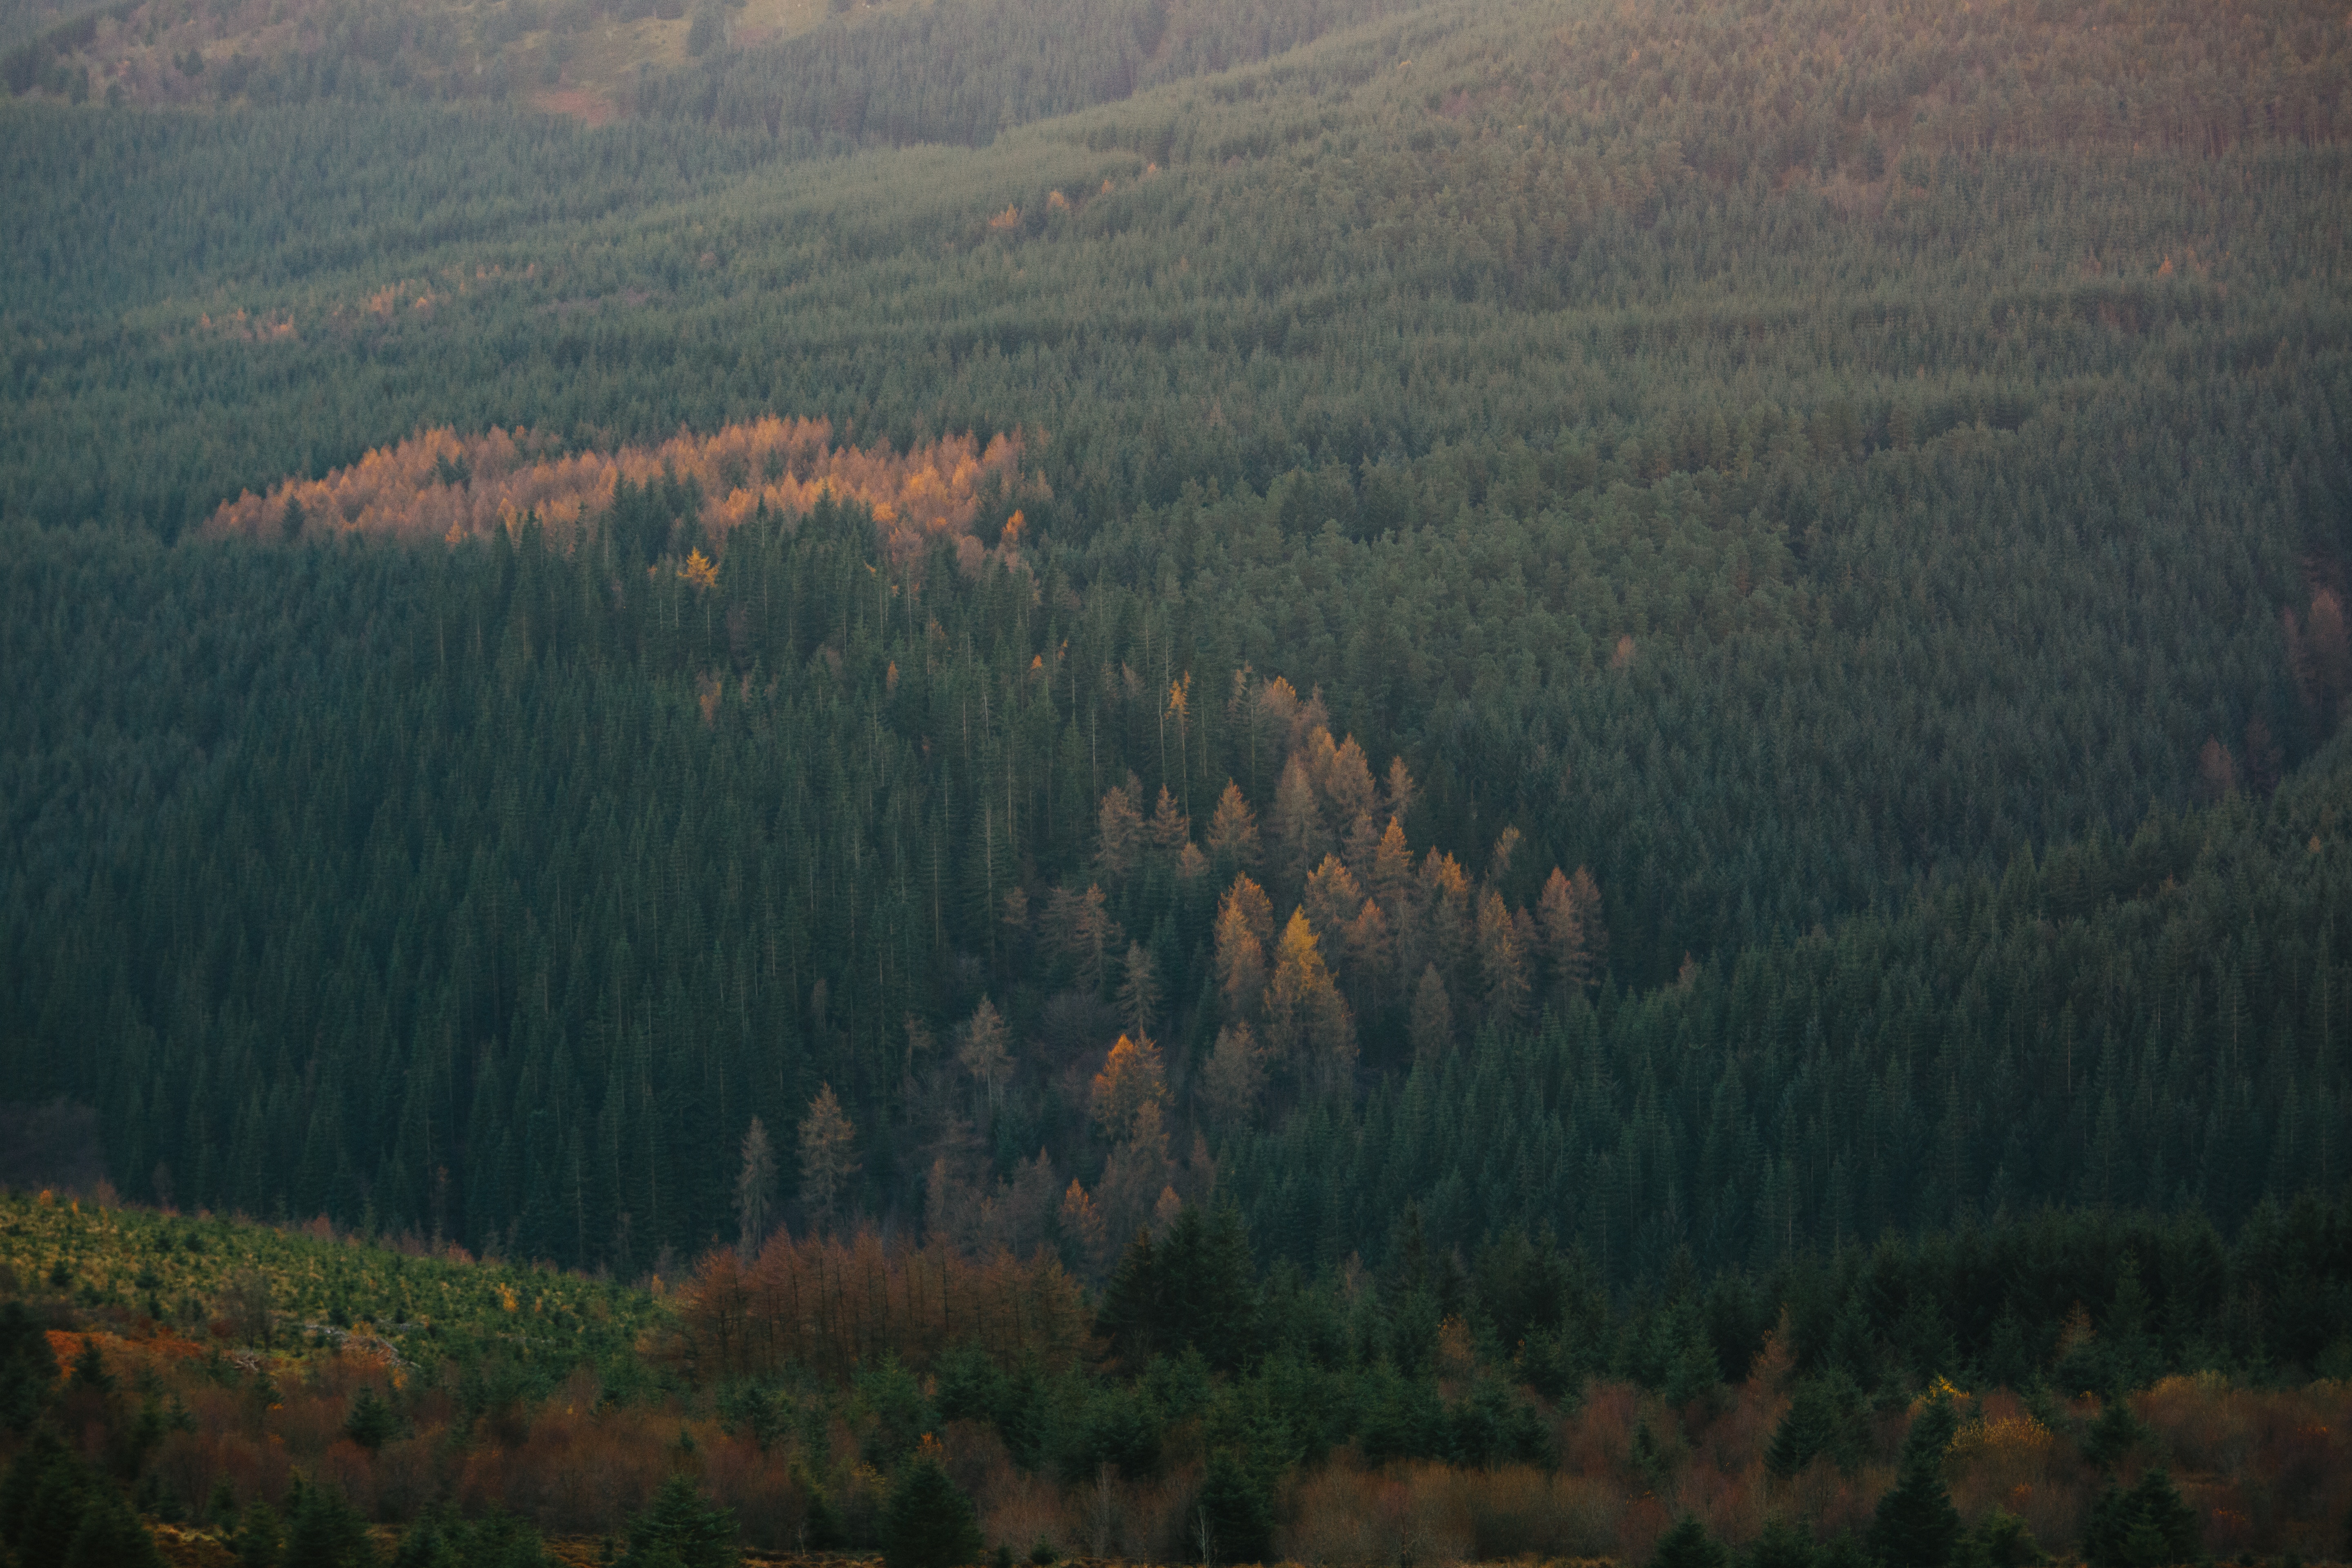
landscape, tree, nature, forest, wilderness, mountain, plant, mist, morning, leaf, hill, lake, dawn, valley, environment, green, autumn, season, ridge, plateau, woodland, habitat, ecosystem, natural environment, geographical feature, atmospheric phenomenon, woody plant, mountainous landforms, temperate coniferous forest